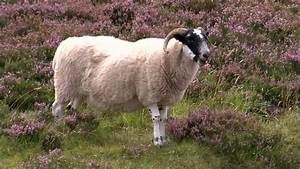
Label: sheep